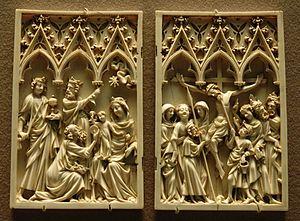
Adoration des mages et crucifixion. Diptyque en ivoire polychrome provenant de la vallée de la Meuse (France), milieu du XIVe siècle.